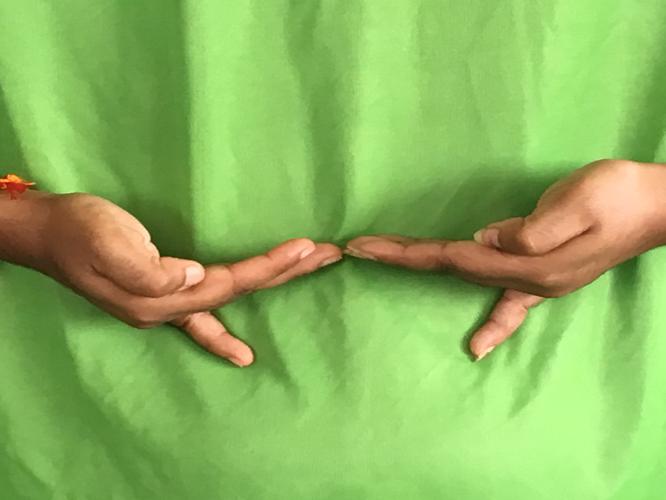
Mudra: Khatva
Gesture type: double_hand